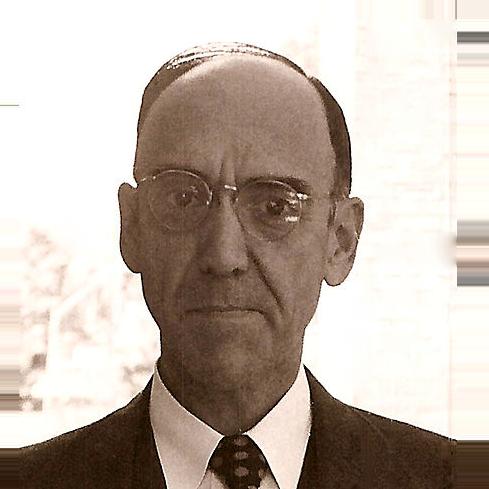
Age: 54